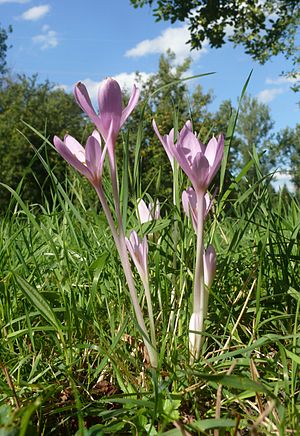
Tidløs
Høsttidløs (Colchicum autumnale)
Høsttidløs (Colchicum autumnale)
Tidløs er en slægt med 15-20 arter, som er udbredt i Mellemøsten, Kaukasus og Sydeuropa. Det er stauder med en brun til mørkebrun knold og trævlede rødder, som udspringer fra den ene side af knolden. De unge blade er omsluttet af en bladskede. De er linjeformede og furede med en lys stribe. Blomsterne er regelmæssige og 3-tallige. De udspringer direkte fra knolden eller fra en kort stængel. Blostret består af 6 ens blosterblade. Frugten er en kapsel med mange frø.